The Dying Cleopatra

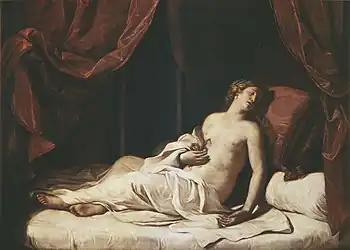
"The Dying Cleopatra" (c. 1648) by Guercino

The Dying Cleopatra or The Death of Cleopatra is a c. 1648 oil on canvas painting by Guercino, now in the Palazzo Rosso in Genoa.